Villa Lanna

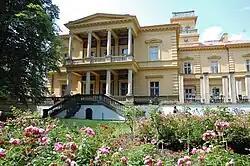

Villa Lanna is a Neo-Renaissance landmark building located in a residential quarter of Bubeneč in Prague 6, Czech Republic. It is a property of the Academy of Sciences of the Czech Republic and is used for representative purposes such as scientific symposia, jubilee festivals and also as a hotel.